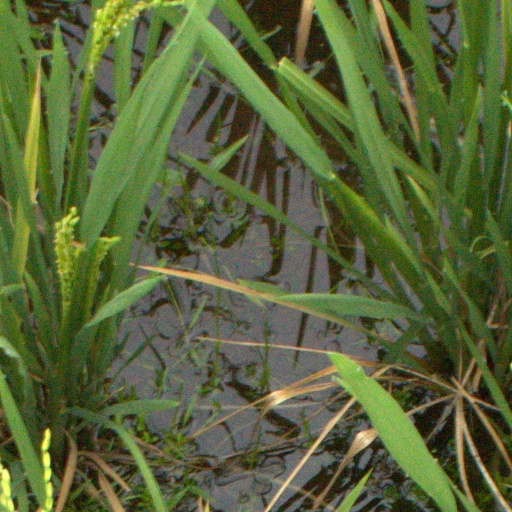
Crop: rice